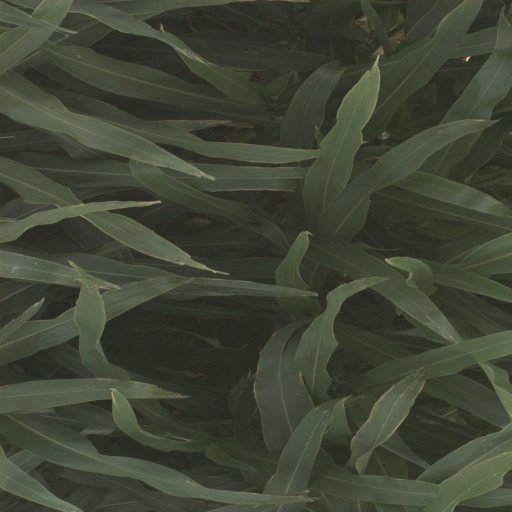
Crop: sorghum